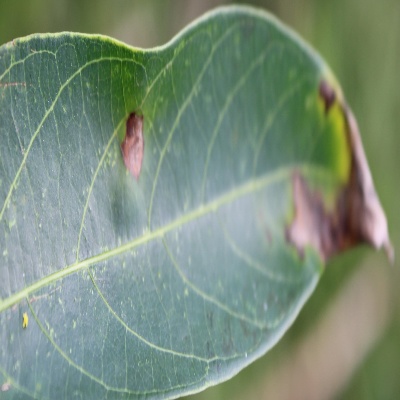
Crop: Cassava
Condition: bacterial blight